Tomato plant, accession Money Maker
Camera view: tilt-top (135 deg); turntable rotation: 30 degrees
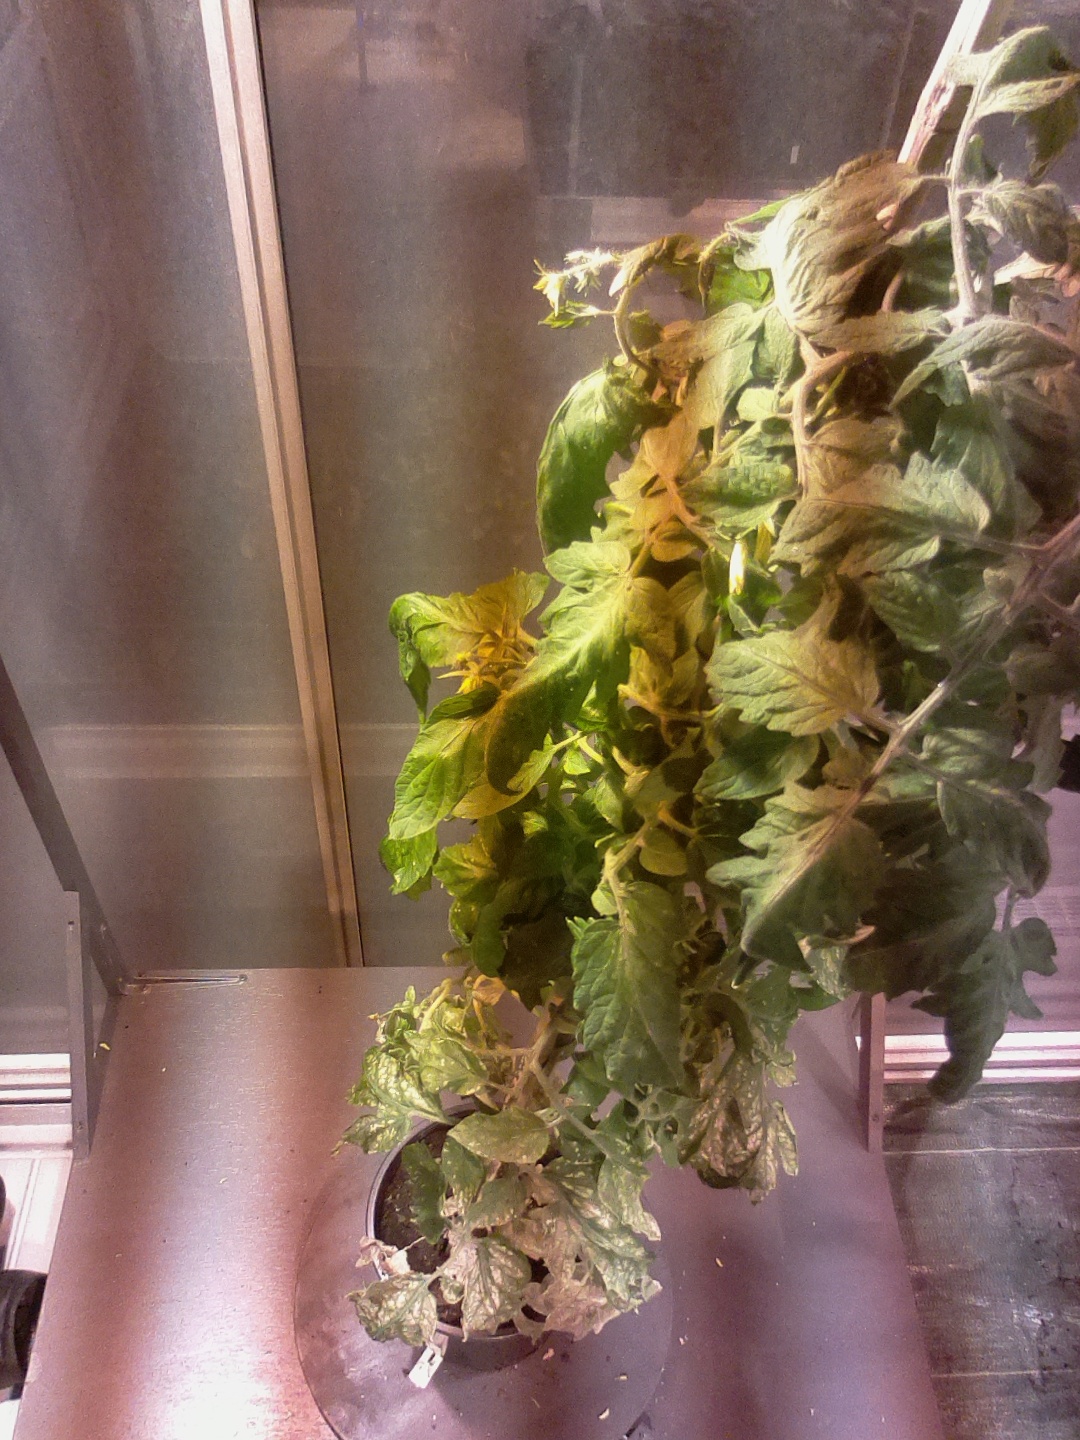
BBCH growth stage 71: 10%-20% of final fruit size